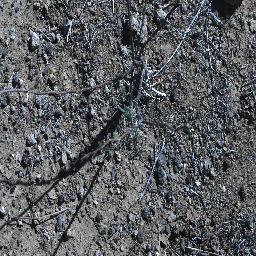
Label: prickly_acacia